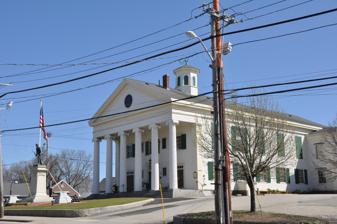
Building: Stetson Hall
Country: United States of America
Year built: 1842
United States historic place Stetson Hall U.S. National Register of Historic Places Show map of Massachusetts Show map of the United States Location 6 South Main Street, Randolph, Massachusetts Coordinates 42°9′45″N 71°2′29″W / 42.16250°N 71.04139°W / 42.16250; -71.04139 Built 1842 Architectural style Greek Revival NRHP reference No. 11000883 Added to NRHP December 7, 2011 Stetson Hall is the former town hall of Randolph, Massachusetts , located at 6 South Main Street.  The 2 + 1 ⁄ 2 -story Greek Revival building, which was constructed in 1842, is the most monumental Greek Revival structure in the town, and occupies an elevated site in a prominent position at its center.  Its temple front consists of six large fluted Ionic columns, two stories in height, supporting a triangular pedimental gable.  Construction of the building was funded by Amasa Stetson, and has served as a center of civic activity in the town since it was built.  Its early uses included an academy endowed by Stetson, and as home to the offices of Randolph National Bank.  Its meeting space saw a variety of uses, including town meetings and religious services.  The building also house town offices for most of its history; the town moved most of its offices out of the building in 1995 to allow for its restoration, which was not completed until 2009. The building was listed on the National Register of Historic Places in 2011. See also National Register of Historic Places listings in Norfolk County, Massachusetts References